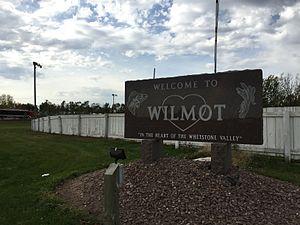
Wilmot est une municipalité américaine située dans le comté de Roberts, dans l'État du Dakota du Sud. Selon le recensement de 2010, elle compte 492 habitants. La municipalité s'étend sur une superficie de 0,49 milles carrés.